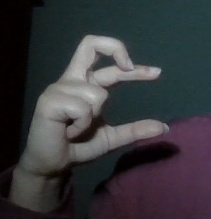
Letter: thal